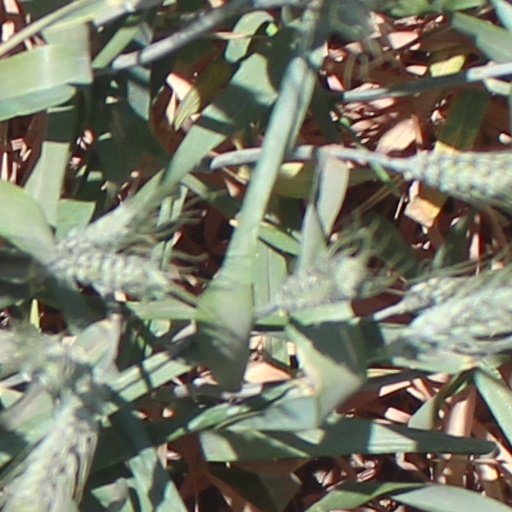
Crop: wheat